Economy of the Qing dynasty

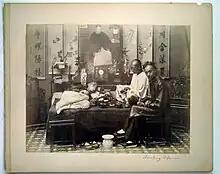
Opium smokers whose demand for the drug created a considerable increase in production of the poppy domestically.

Generally, the Qing Emperors discouraged the production of non-grain crops, believing them to be immoral and simultaneously causing food shortages. Though tobacco was not banned, the Yongzheng Emperor stated to the Grand Council that its cultivation was harmful, and even contemplated introducing agricultural supervisory bodies nation-wide to encourage 'correct' agriculture. Though this plan was never implemented, the Emperor did disparage the wasting of grain especially using it to feed livestock.